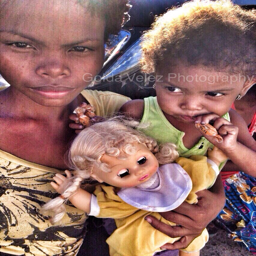
christmas day with ethnicity -- indigenous people .